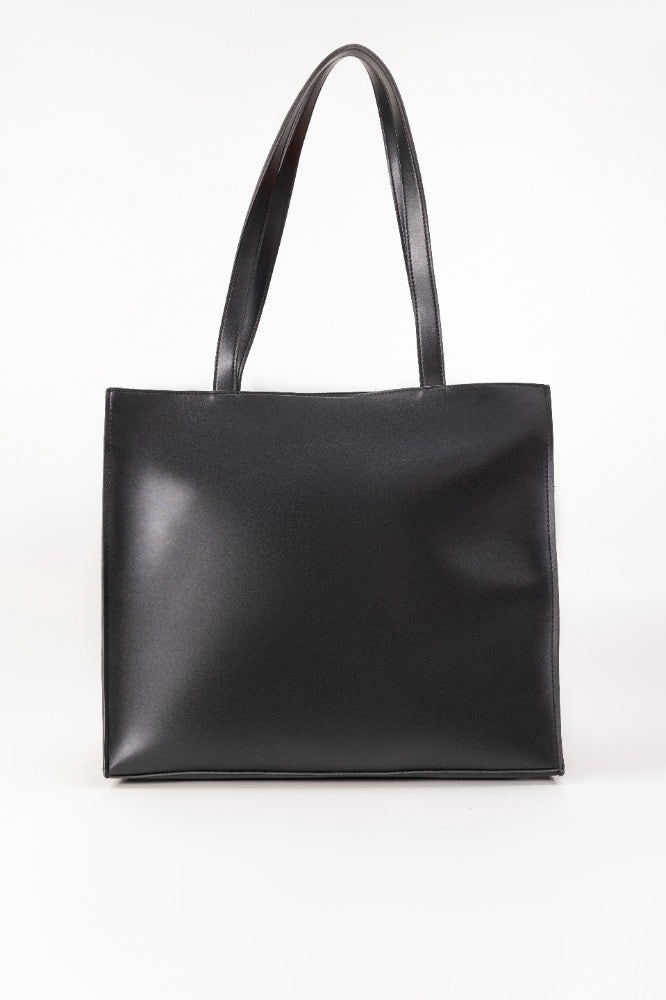
black small leather tote bag